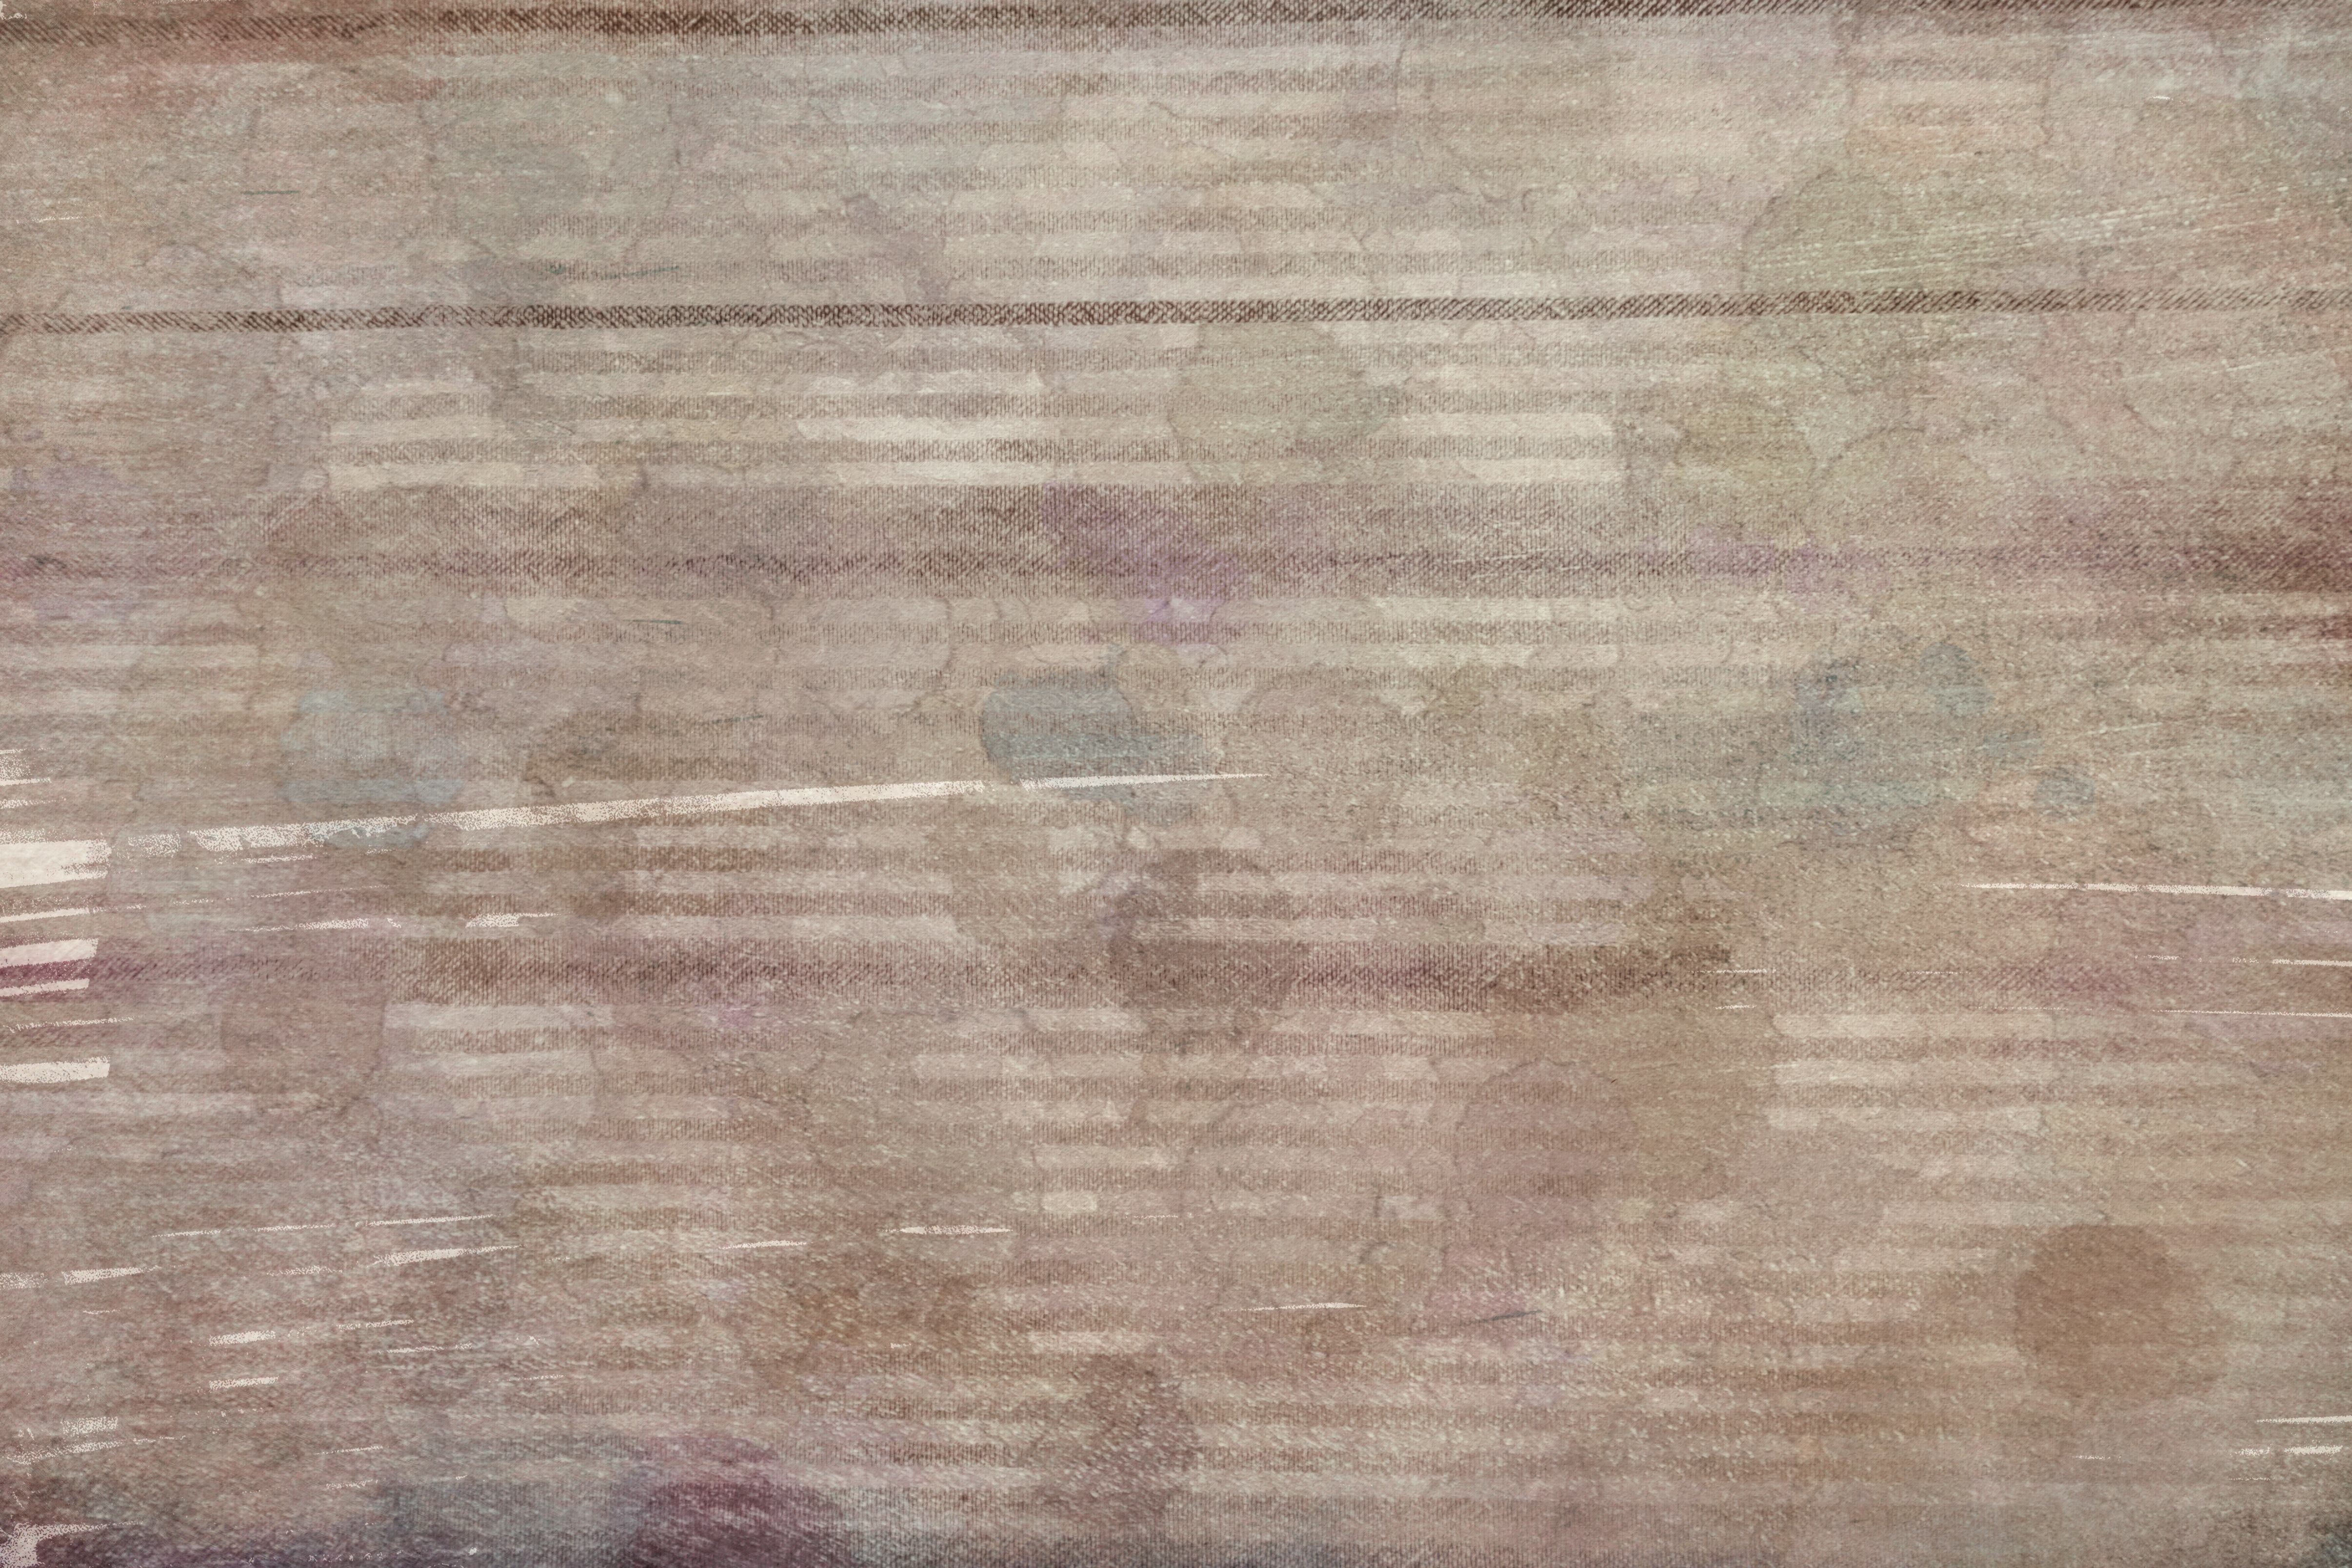
wood, texture, floor, wall, pattern, line, brown, tile, grunge, material, art, background, design, hardwood, flooring, wood flooring, distressed, laminate flooring, wood stain